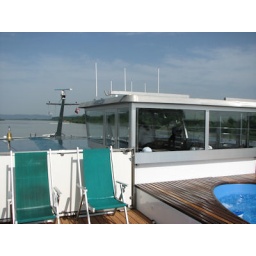
The cabin of the cruise ship returning to its cruising height. It ducks under bridges!